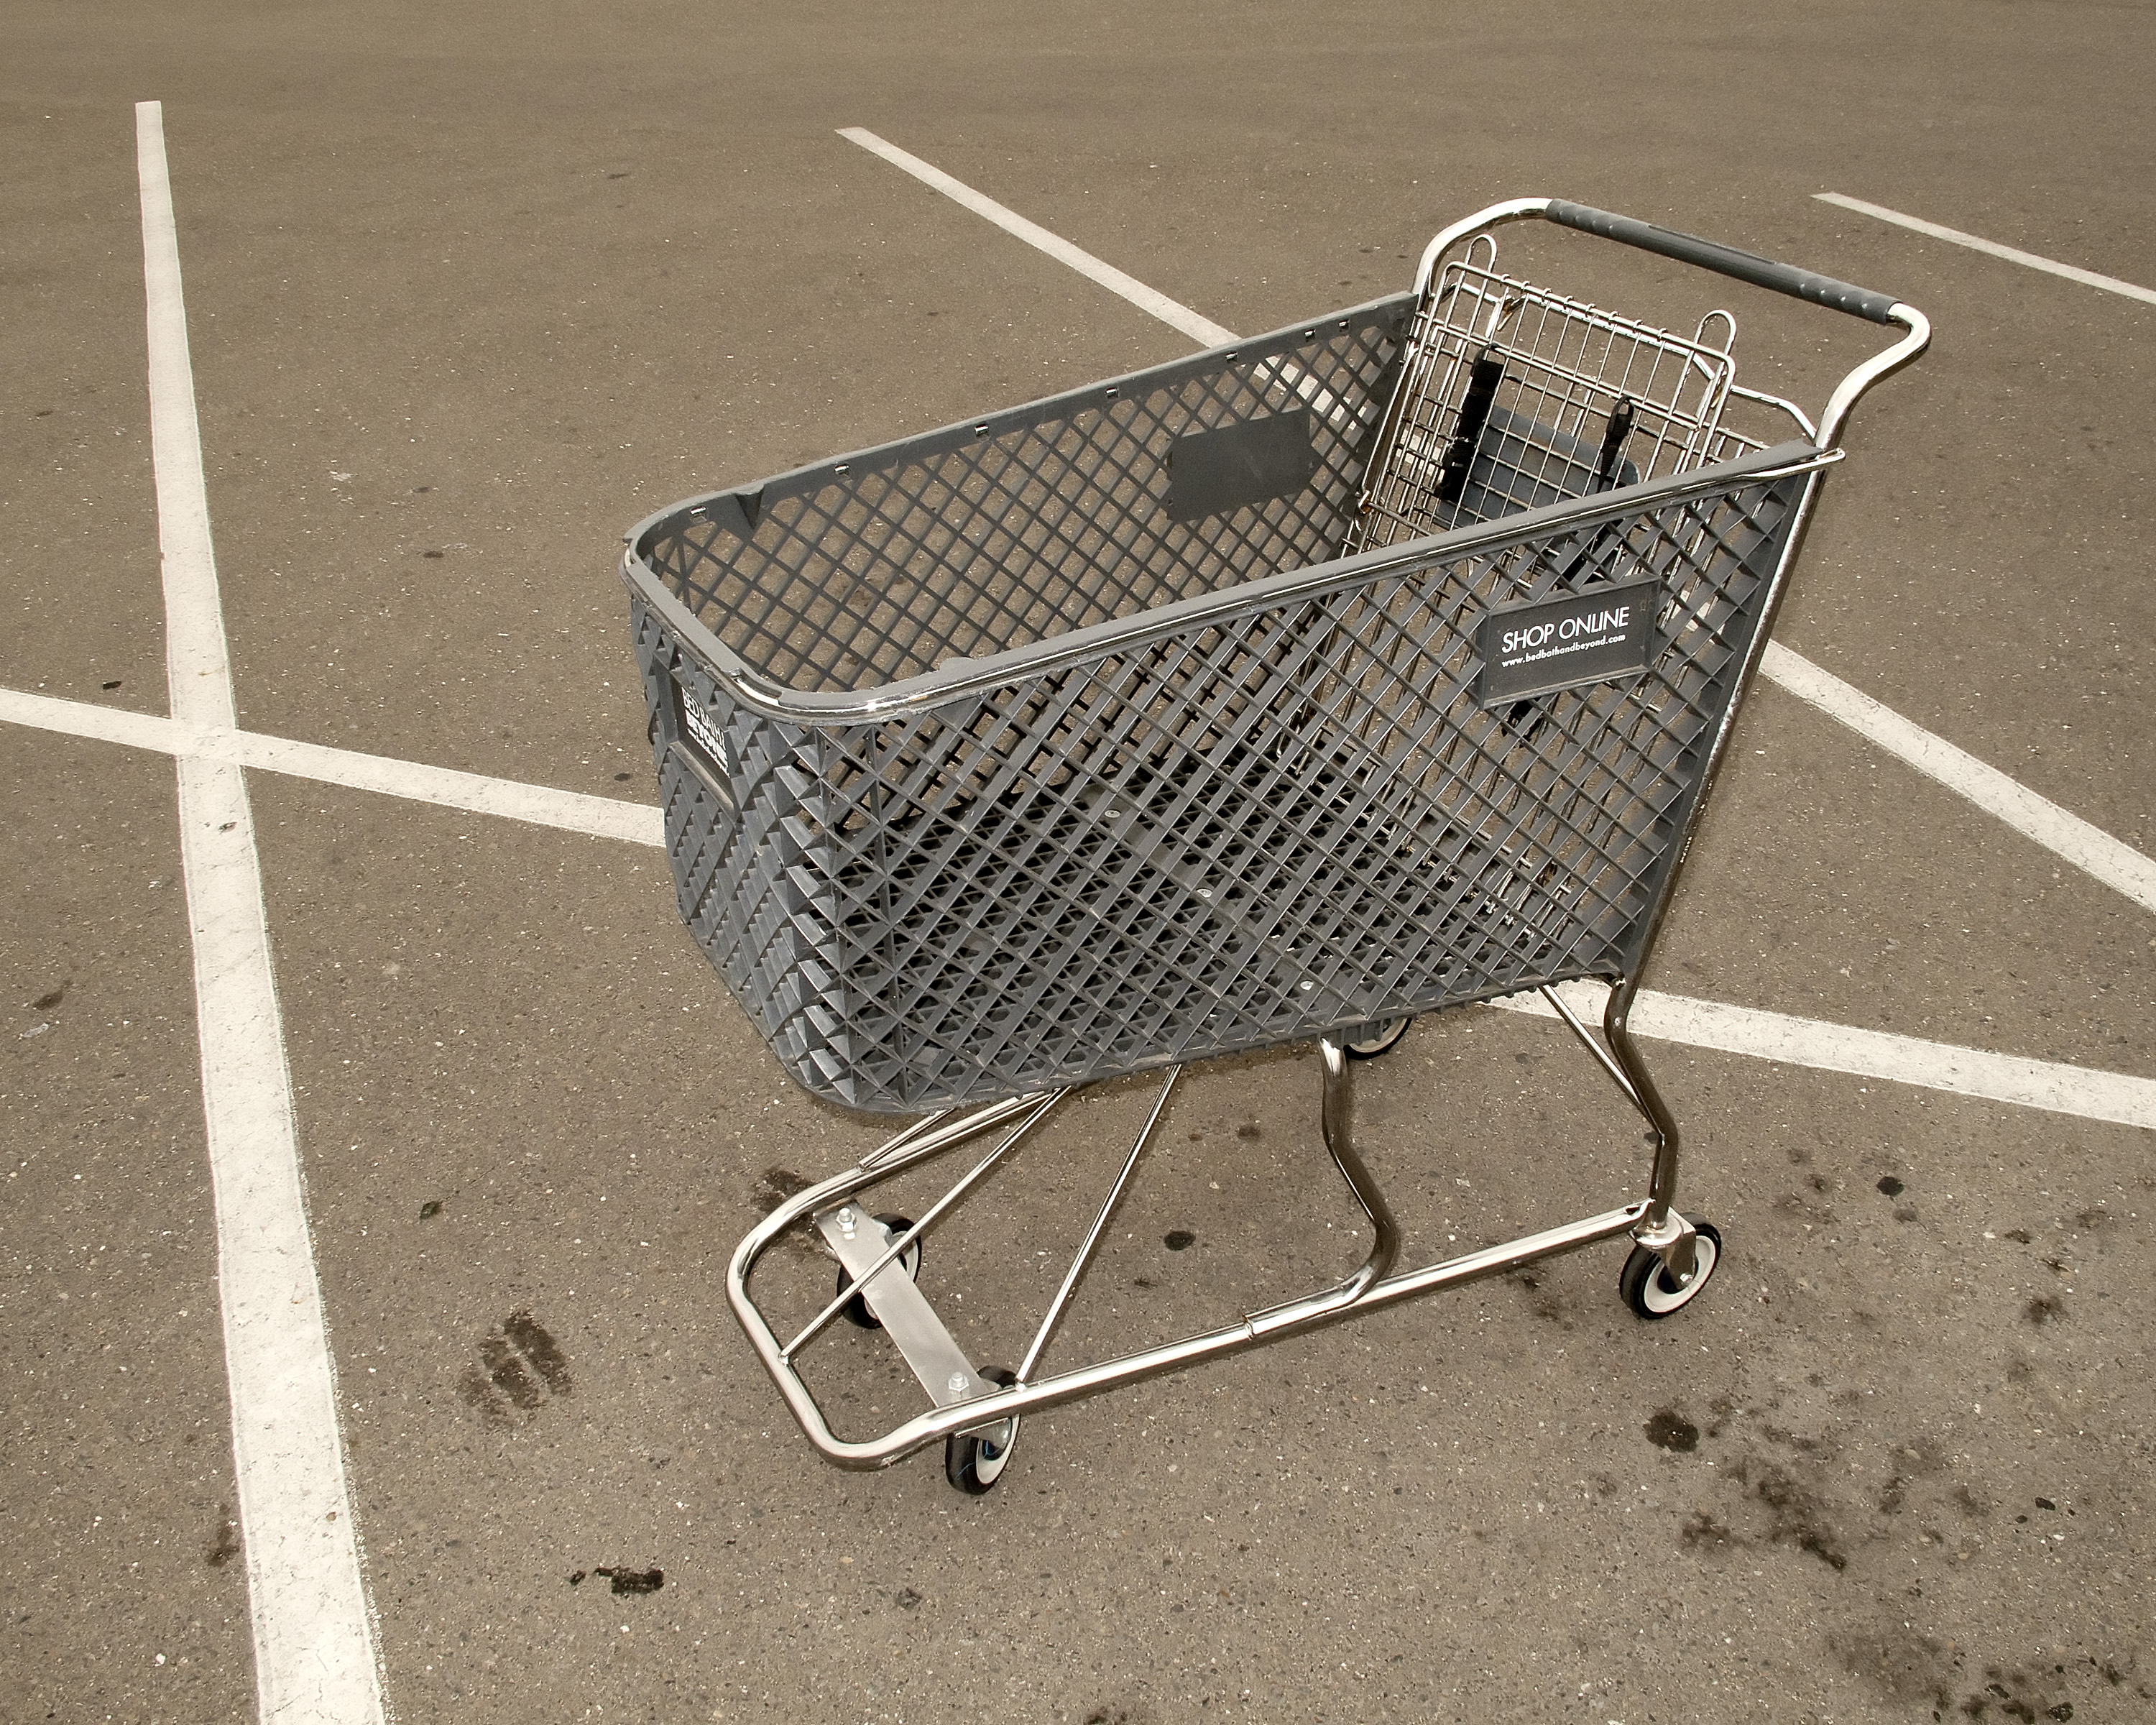
wheel, cart, vehicle, furniture, material, shopping cart